Kappa (folklore)

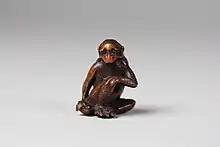
Netsuke of a "kappa"

The name "kappa" is a contraction of the words "kawa" (river) and , a variant form of (also ) "child". Another translation of kappa is "water-sprite". The "kappa" are also known regionally by at least eighty other names such as , , , , , .